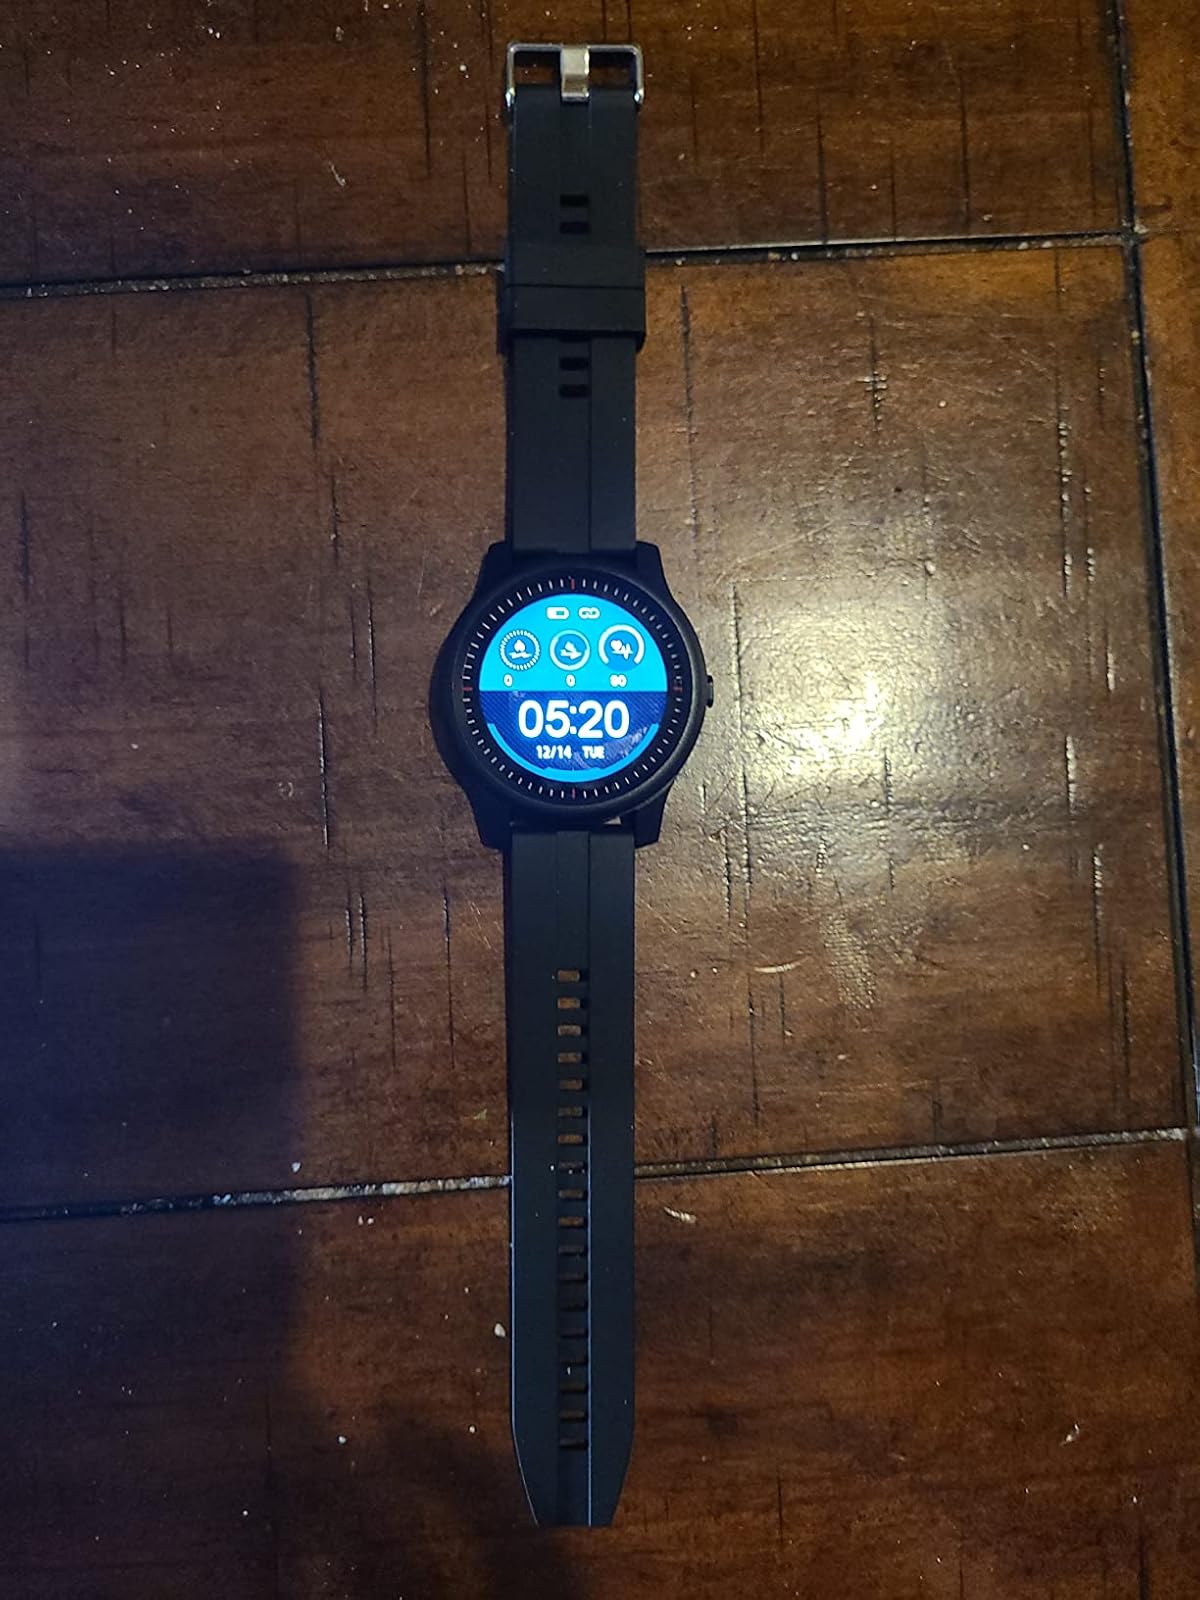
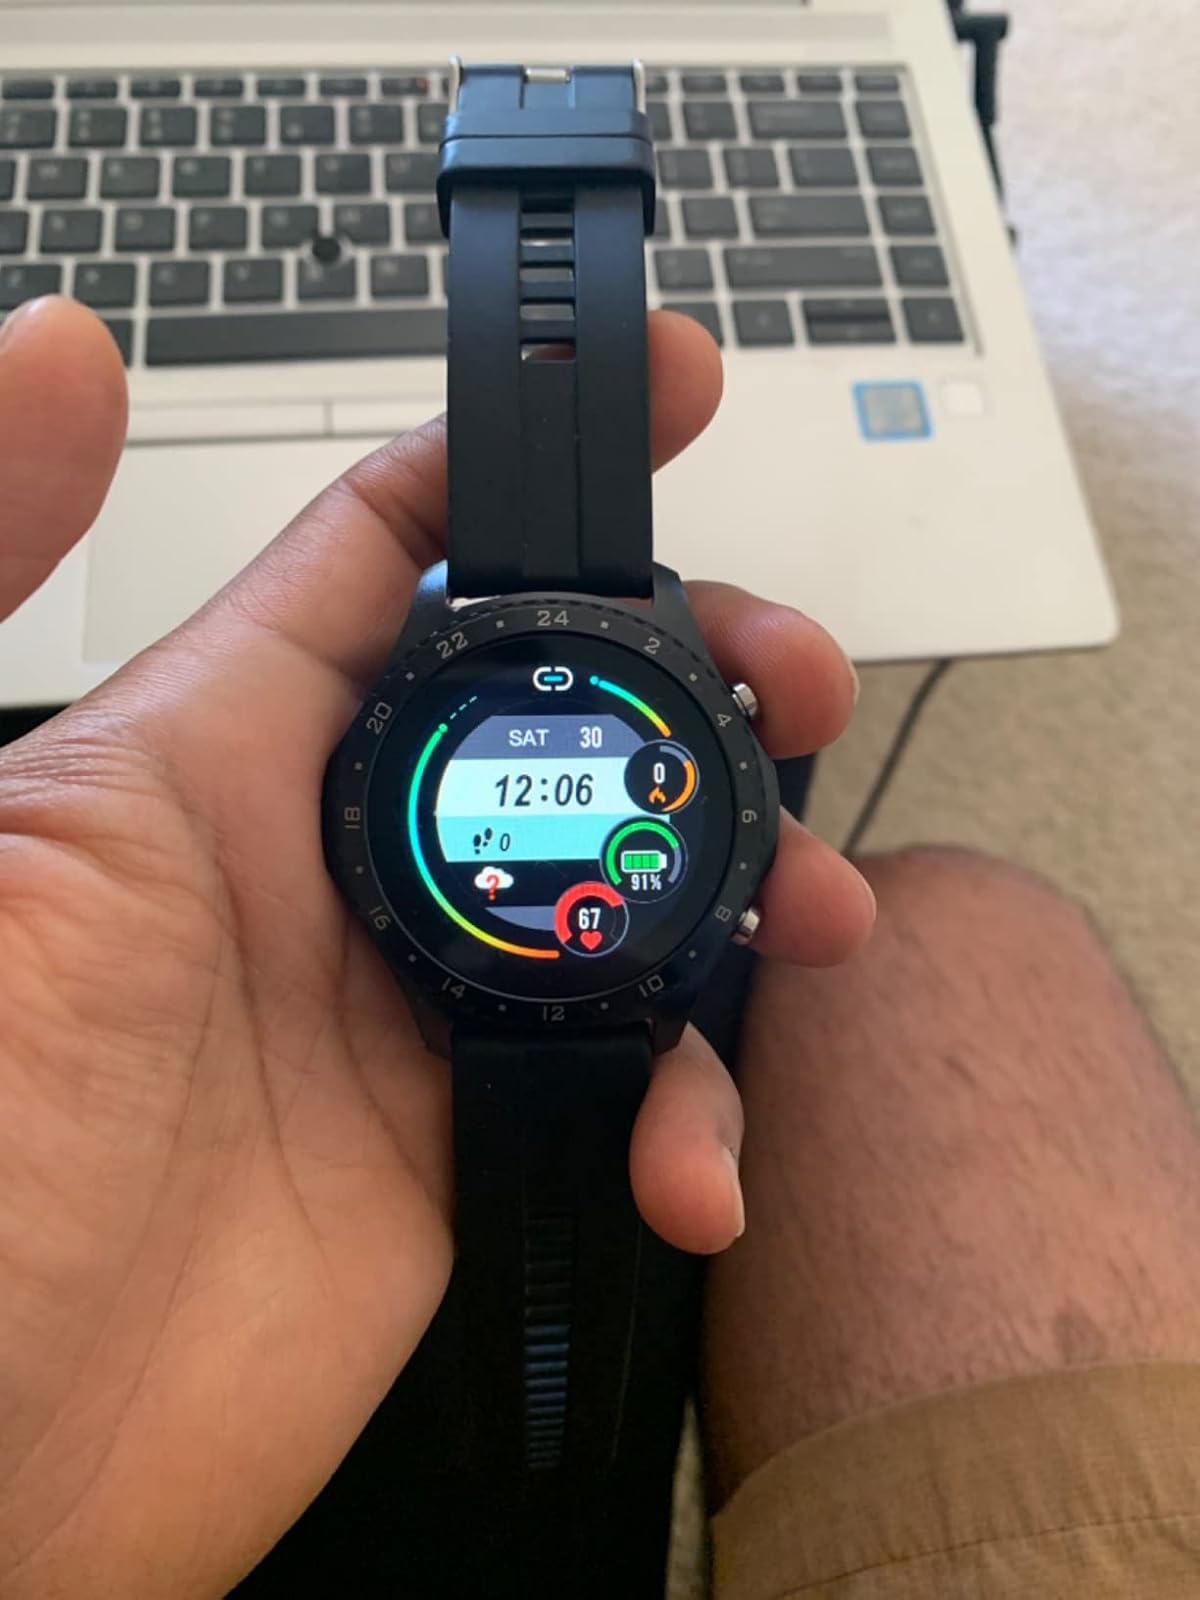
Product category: smartwatch
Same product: no